Springfield, Athol and North-eastern Railroad

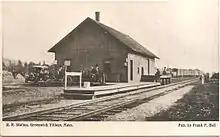
Greenwich Village, one of the Athol Branch stations closed in the 1930s during the creation of the Quabbin Reservoir

The Springfield, Athol and North–eastern Railroad was a railroad that operated in the northeast United States in the 19th century.